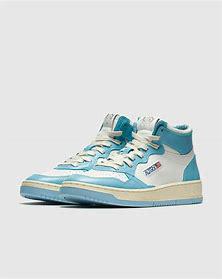
Brand: Autry
Model: Action Shoes 100